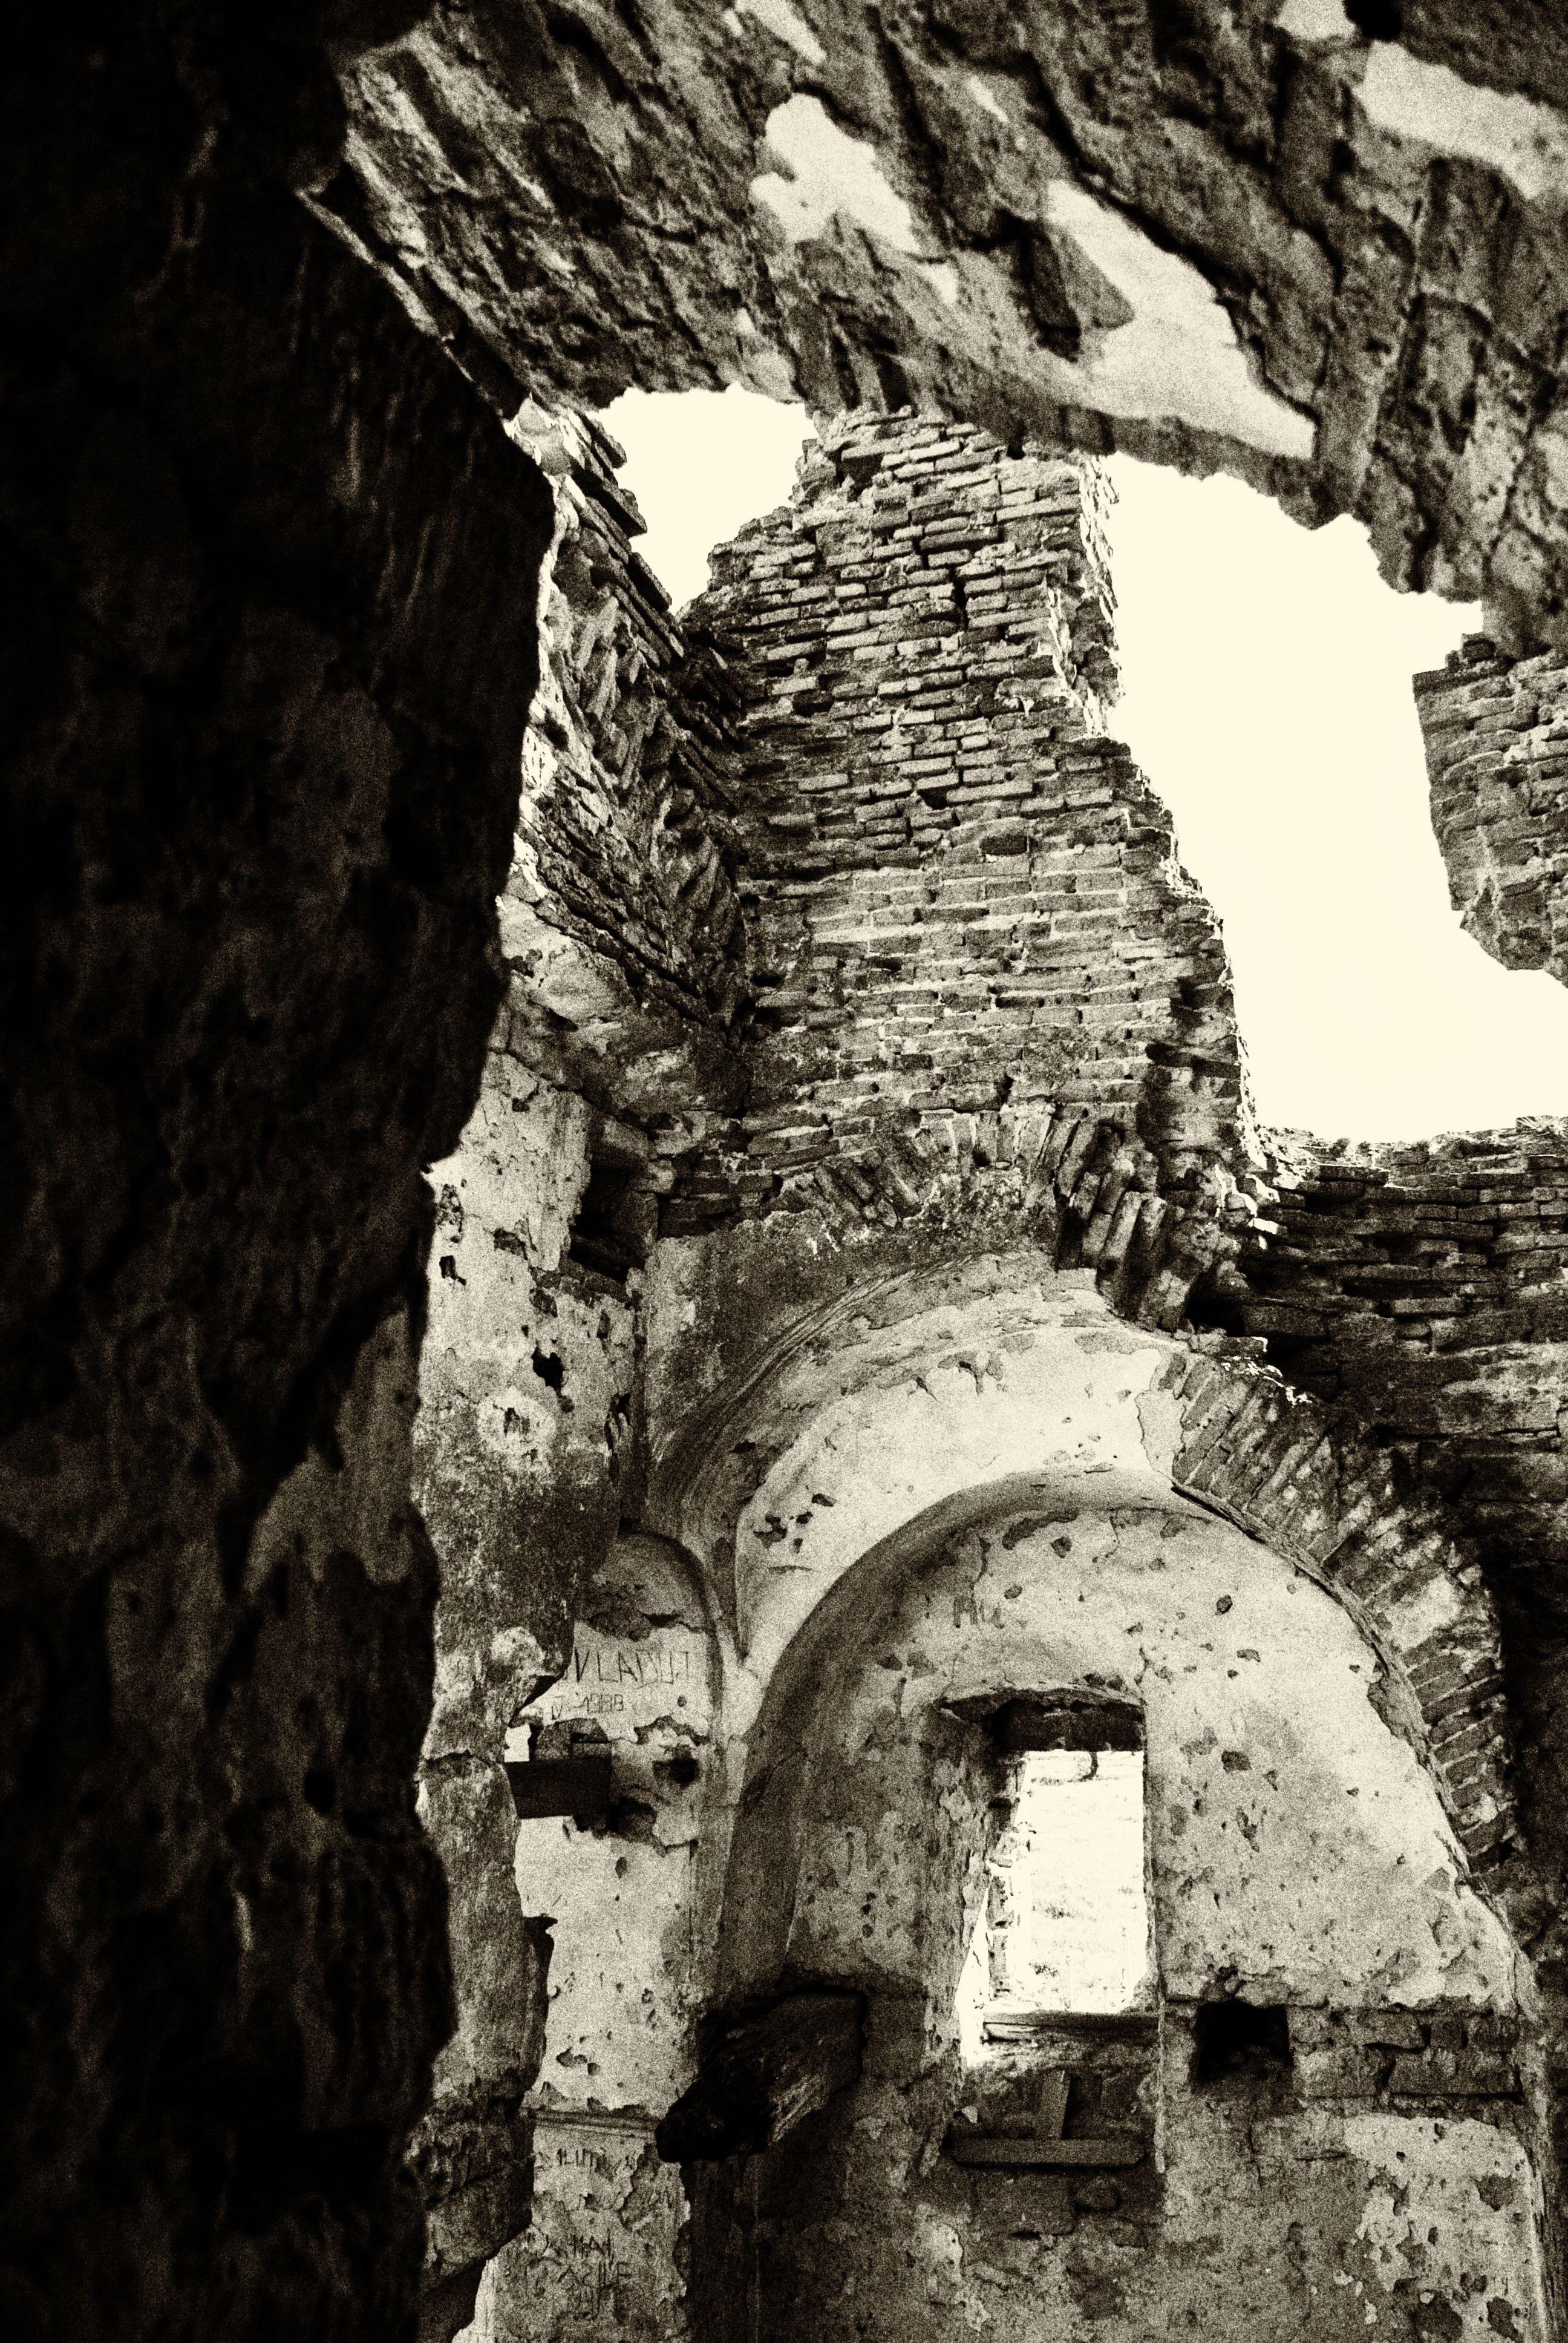
tree, rock, black and white, wood, white, trunk, wall, arch, column, monochrome, temple, ruins, photograph, monochrome photography, ancient history, woody plant